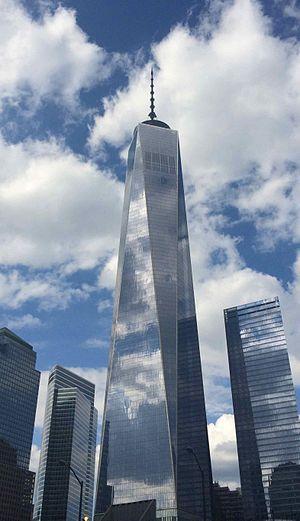
Le World Trade Center de la ville de New York est un complexe composé d'immeubles d'affaires situé dans le quartier de Lower Manhattan, aux États-Unis. Conçu par l'architecte Minoru Yamasaki et développé par la Port Authority of New York and New Jersey, il a été inauguré le mercredi 4 avril 1973.
Les États-Unis possèdent plusieurs des plus hauts gratte-ciel du monde. Voici une liste des cinquante plus hautes constructions de ce pays, selon leur hauteur officielle.